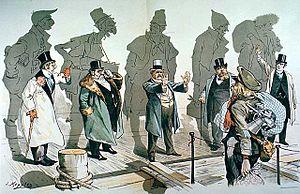
Carricature de Joseph Keppler, parue dans Puck, 11 janvier 1893
Le racisme est une idéologie qui, partant du postulat de l'existence de races au sein de l'espèce humaine, considère que certaines catégories de personnes sont intrinsèquement supérieures à d'autres. Il se différencie ainsi du racialisme qui, partant du même postulat, ne considère pas les races comme inégales. Cette idéologie peut amener à privilégier une catégorie donnée de personnes par rapport à d'autres. Le Petit Larousse a deux définitions du racisme, au sens strict du terme, comme « idéologie fondée sur la croyance qu'il existe une hiérarchie entre les groupes humains, les « races » ; comportement inspiré par cette idéologie », et au sens large du terme, comme « une attitude d’hostilité répétée voire systématique à l’égard d’une catégorie déterminée de personnes ».